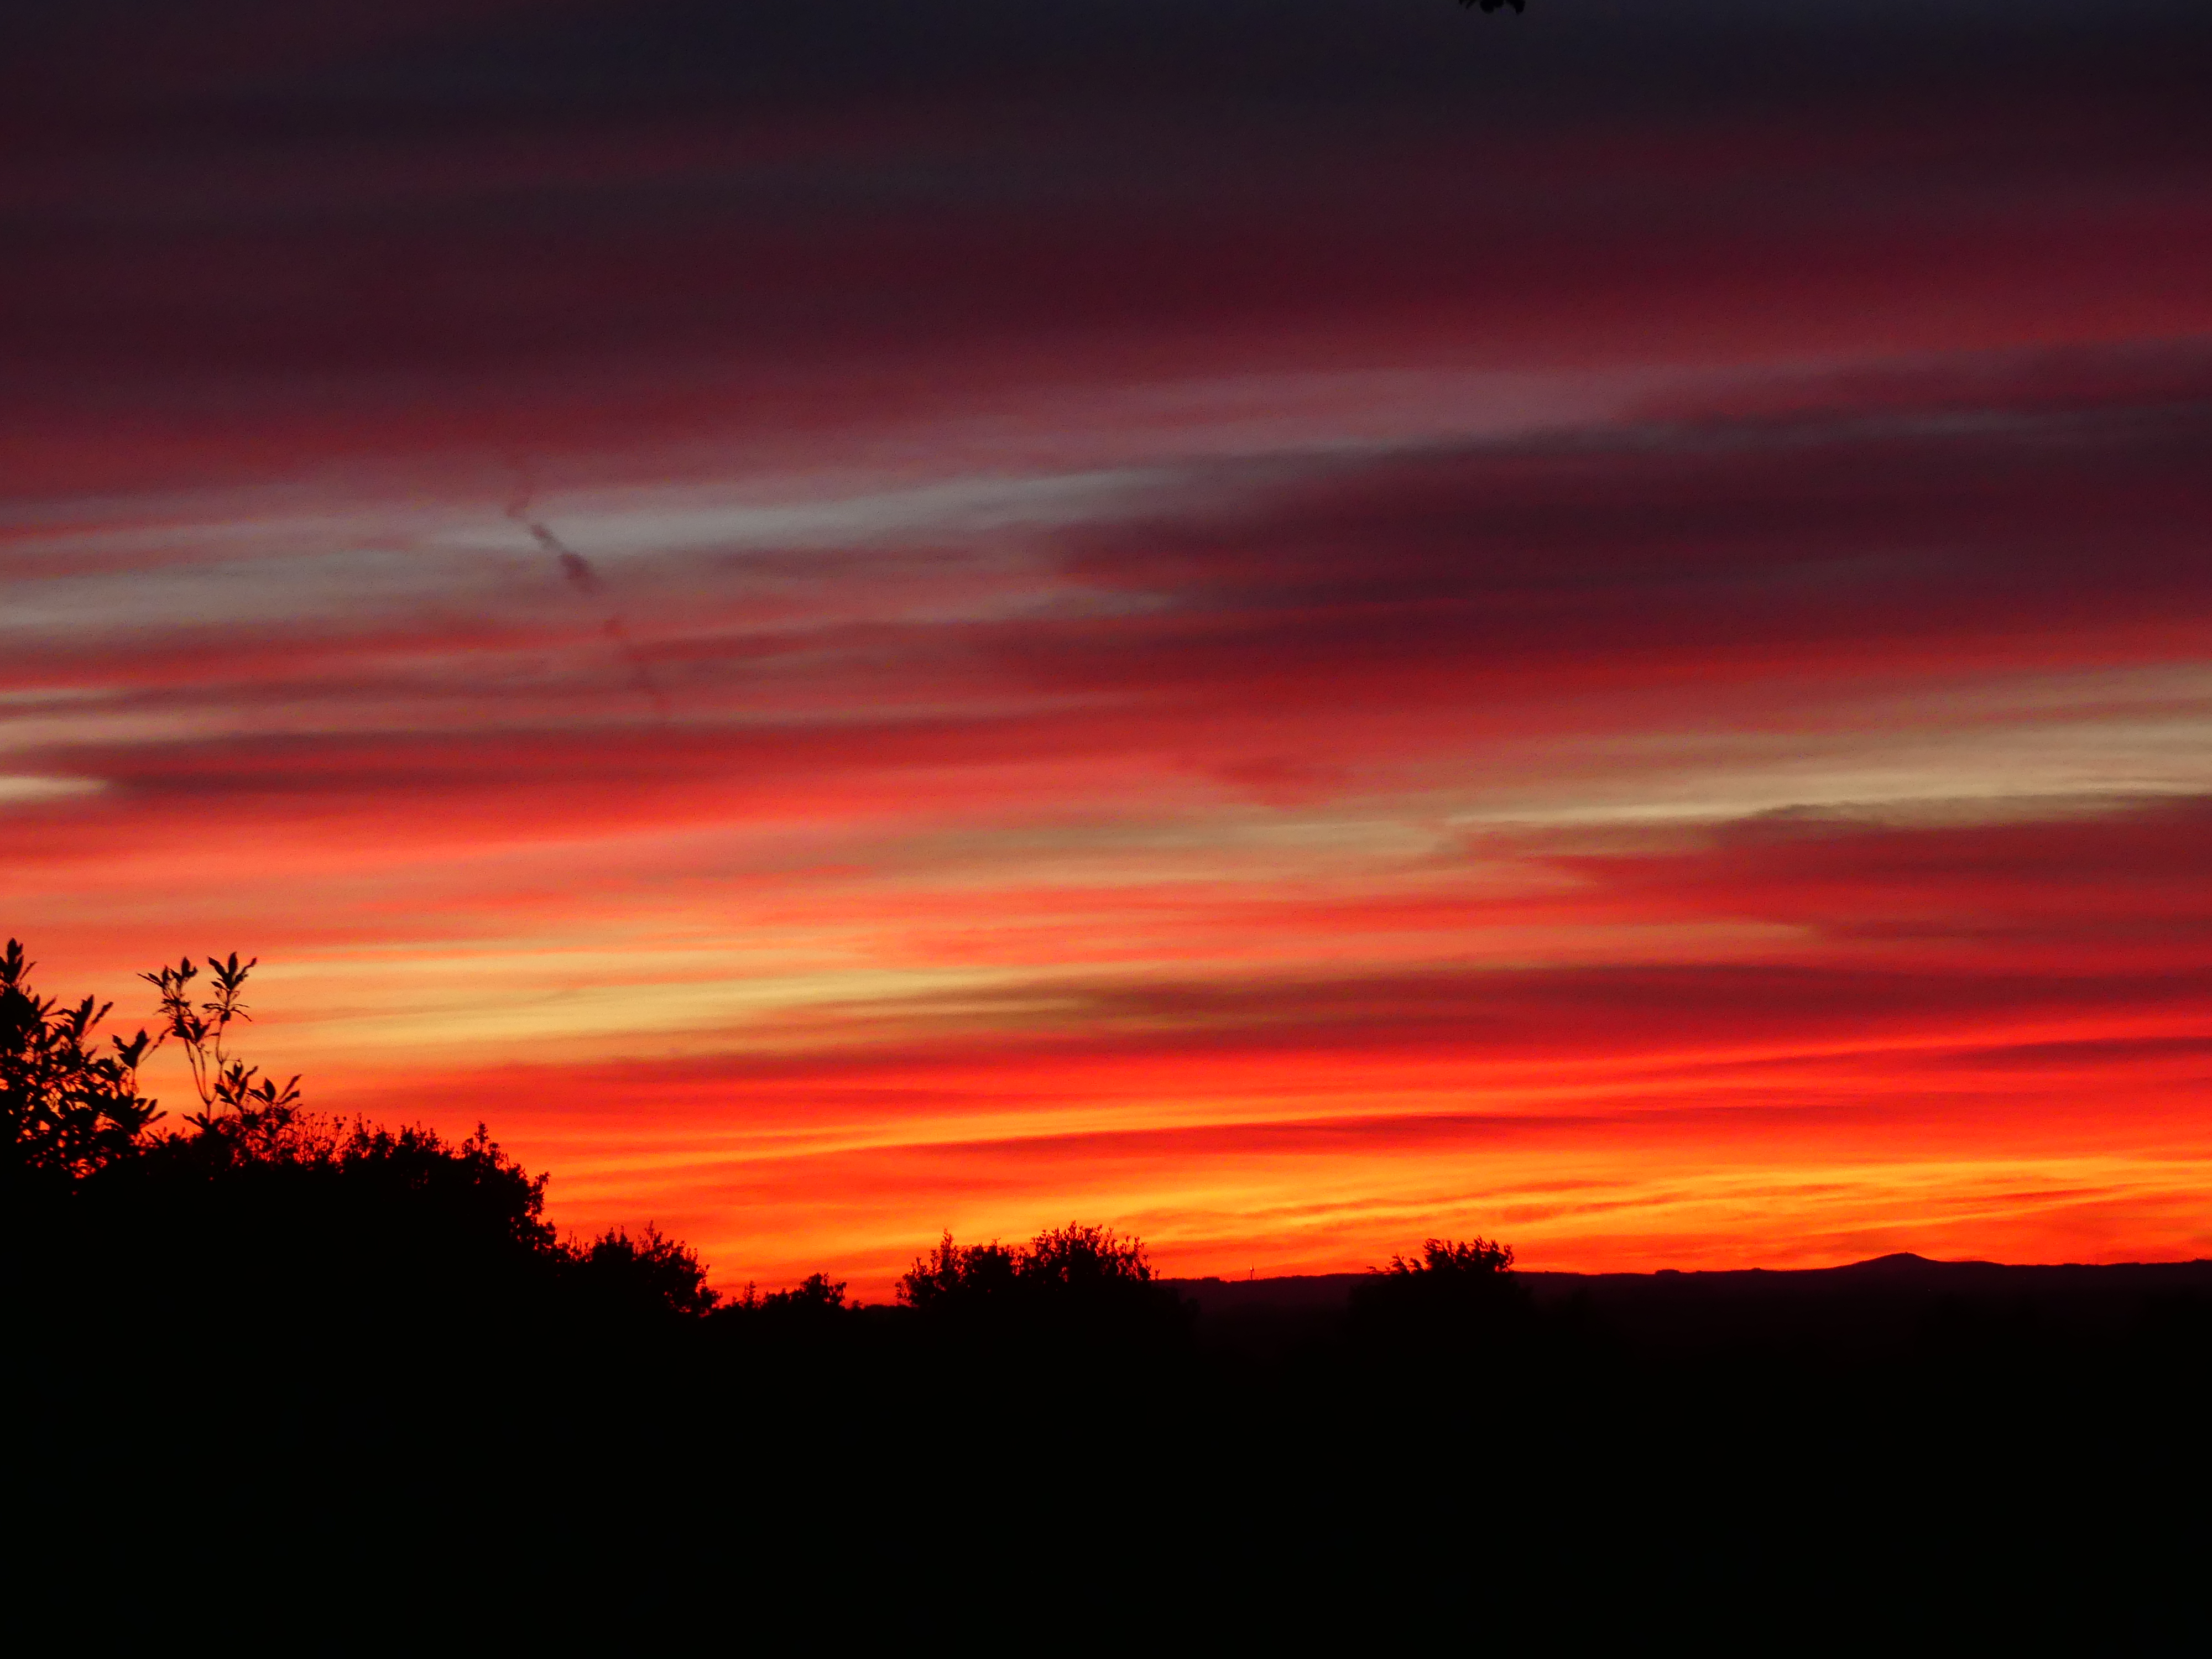
sky, clouds, sunset, afterglow, red sky at morning, sunrise, red, dusk, evening, horizon, celestial event, morning, orange, cloud, atmosphere, calm, dawn, ecoregion, tree, landscape, heat, plain